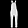
Label: Trouser